The Old Man (2012 film)

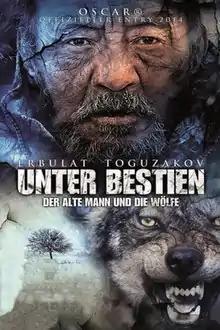
Film poster

The Old Man (translit. "Shal") is a 2012 Kazakhstani drama film written and directed by Ermek Tursunov. The film was selected as the Kazakhstani entry for the Best Foreign Language Film at the 86th Academy Awards, but it was not nominated.